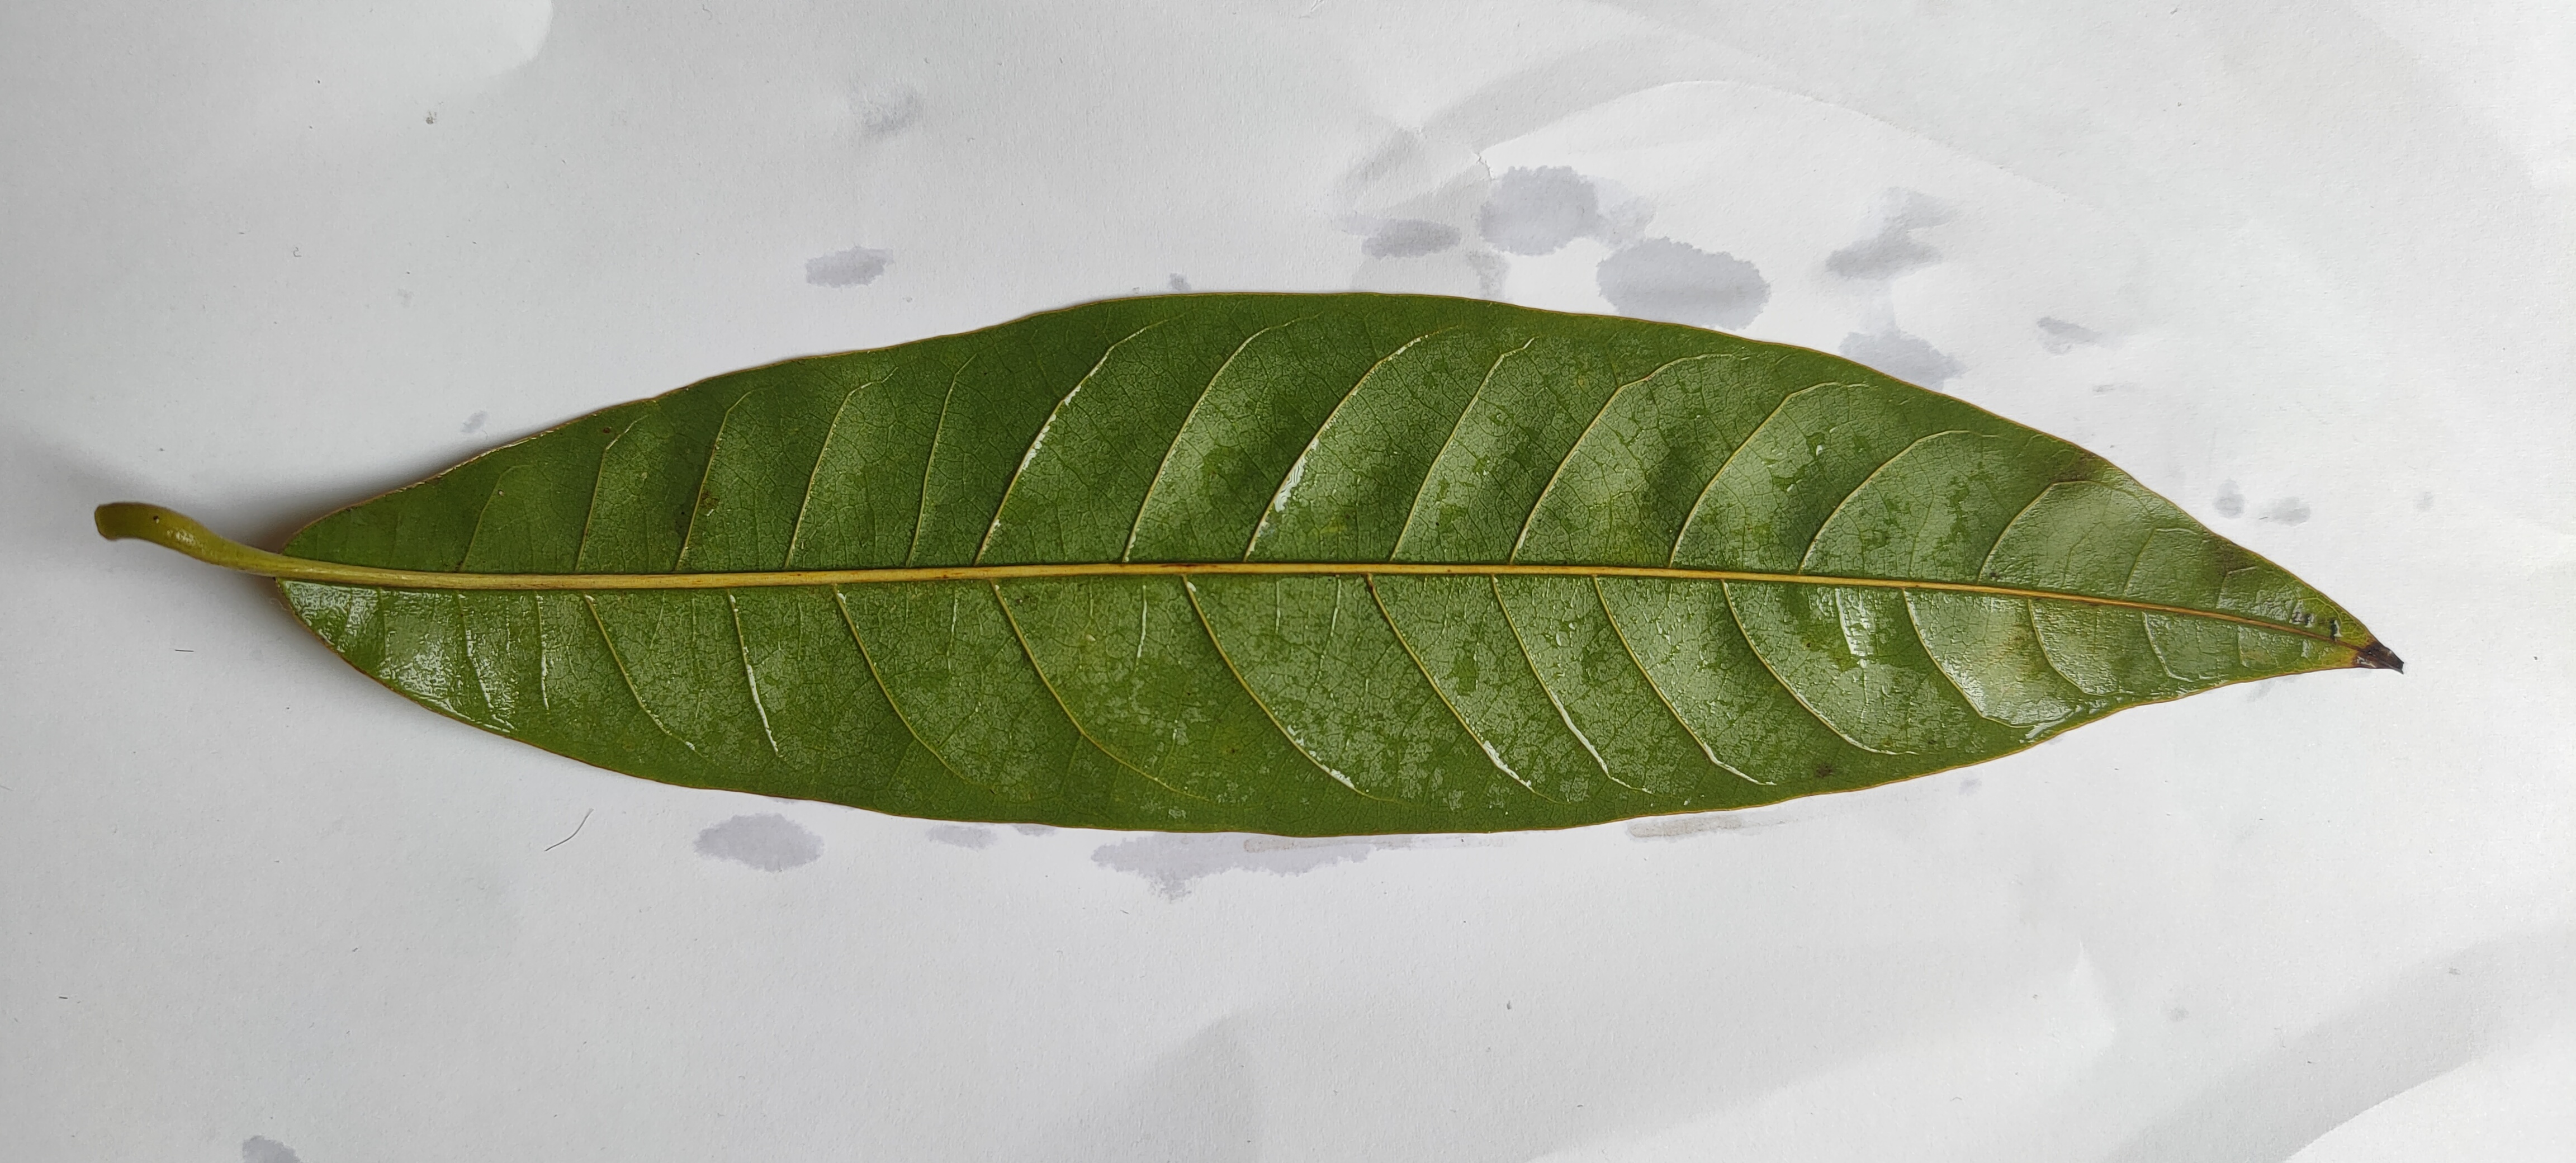
Leaf variety: Custard Apple